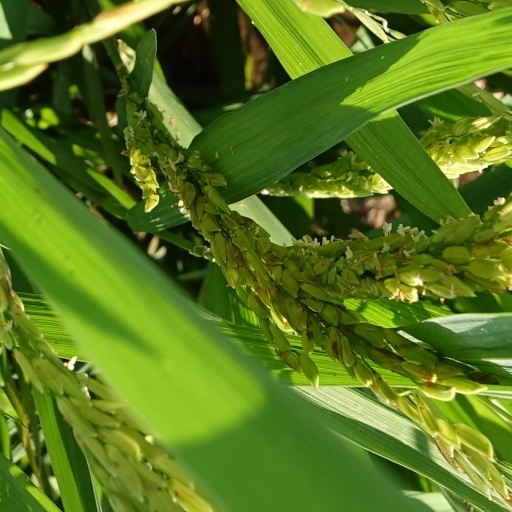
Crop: rice